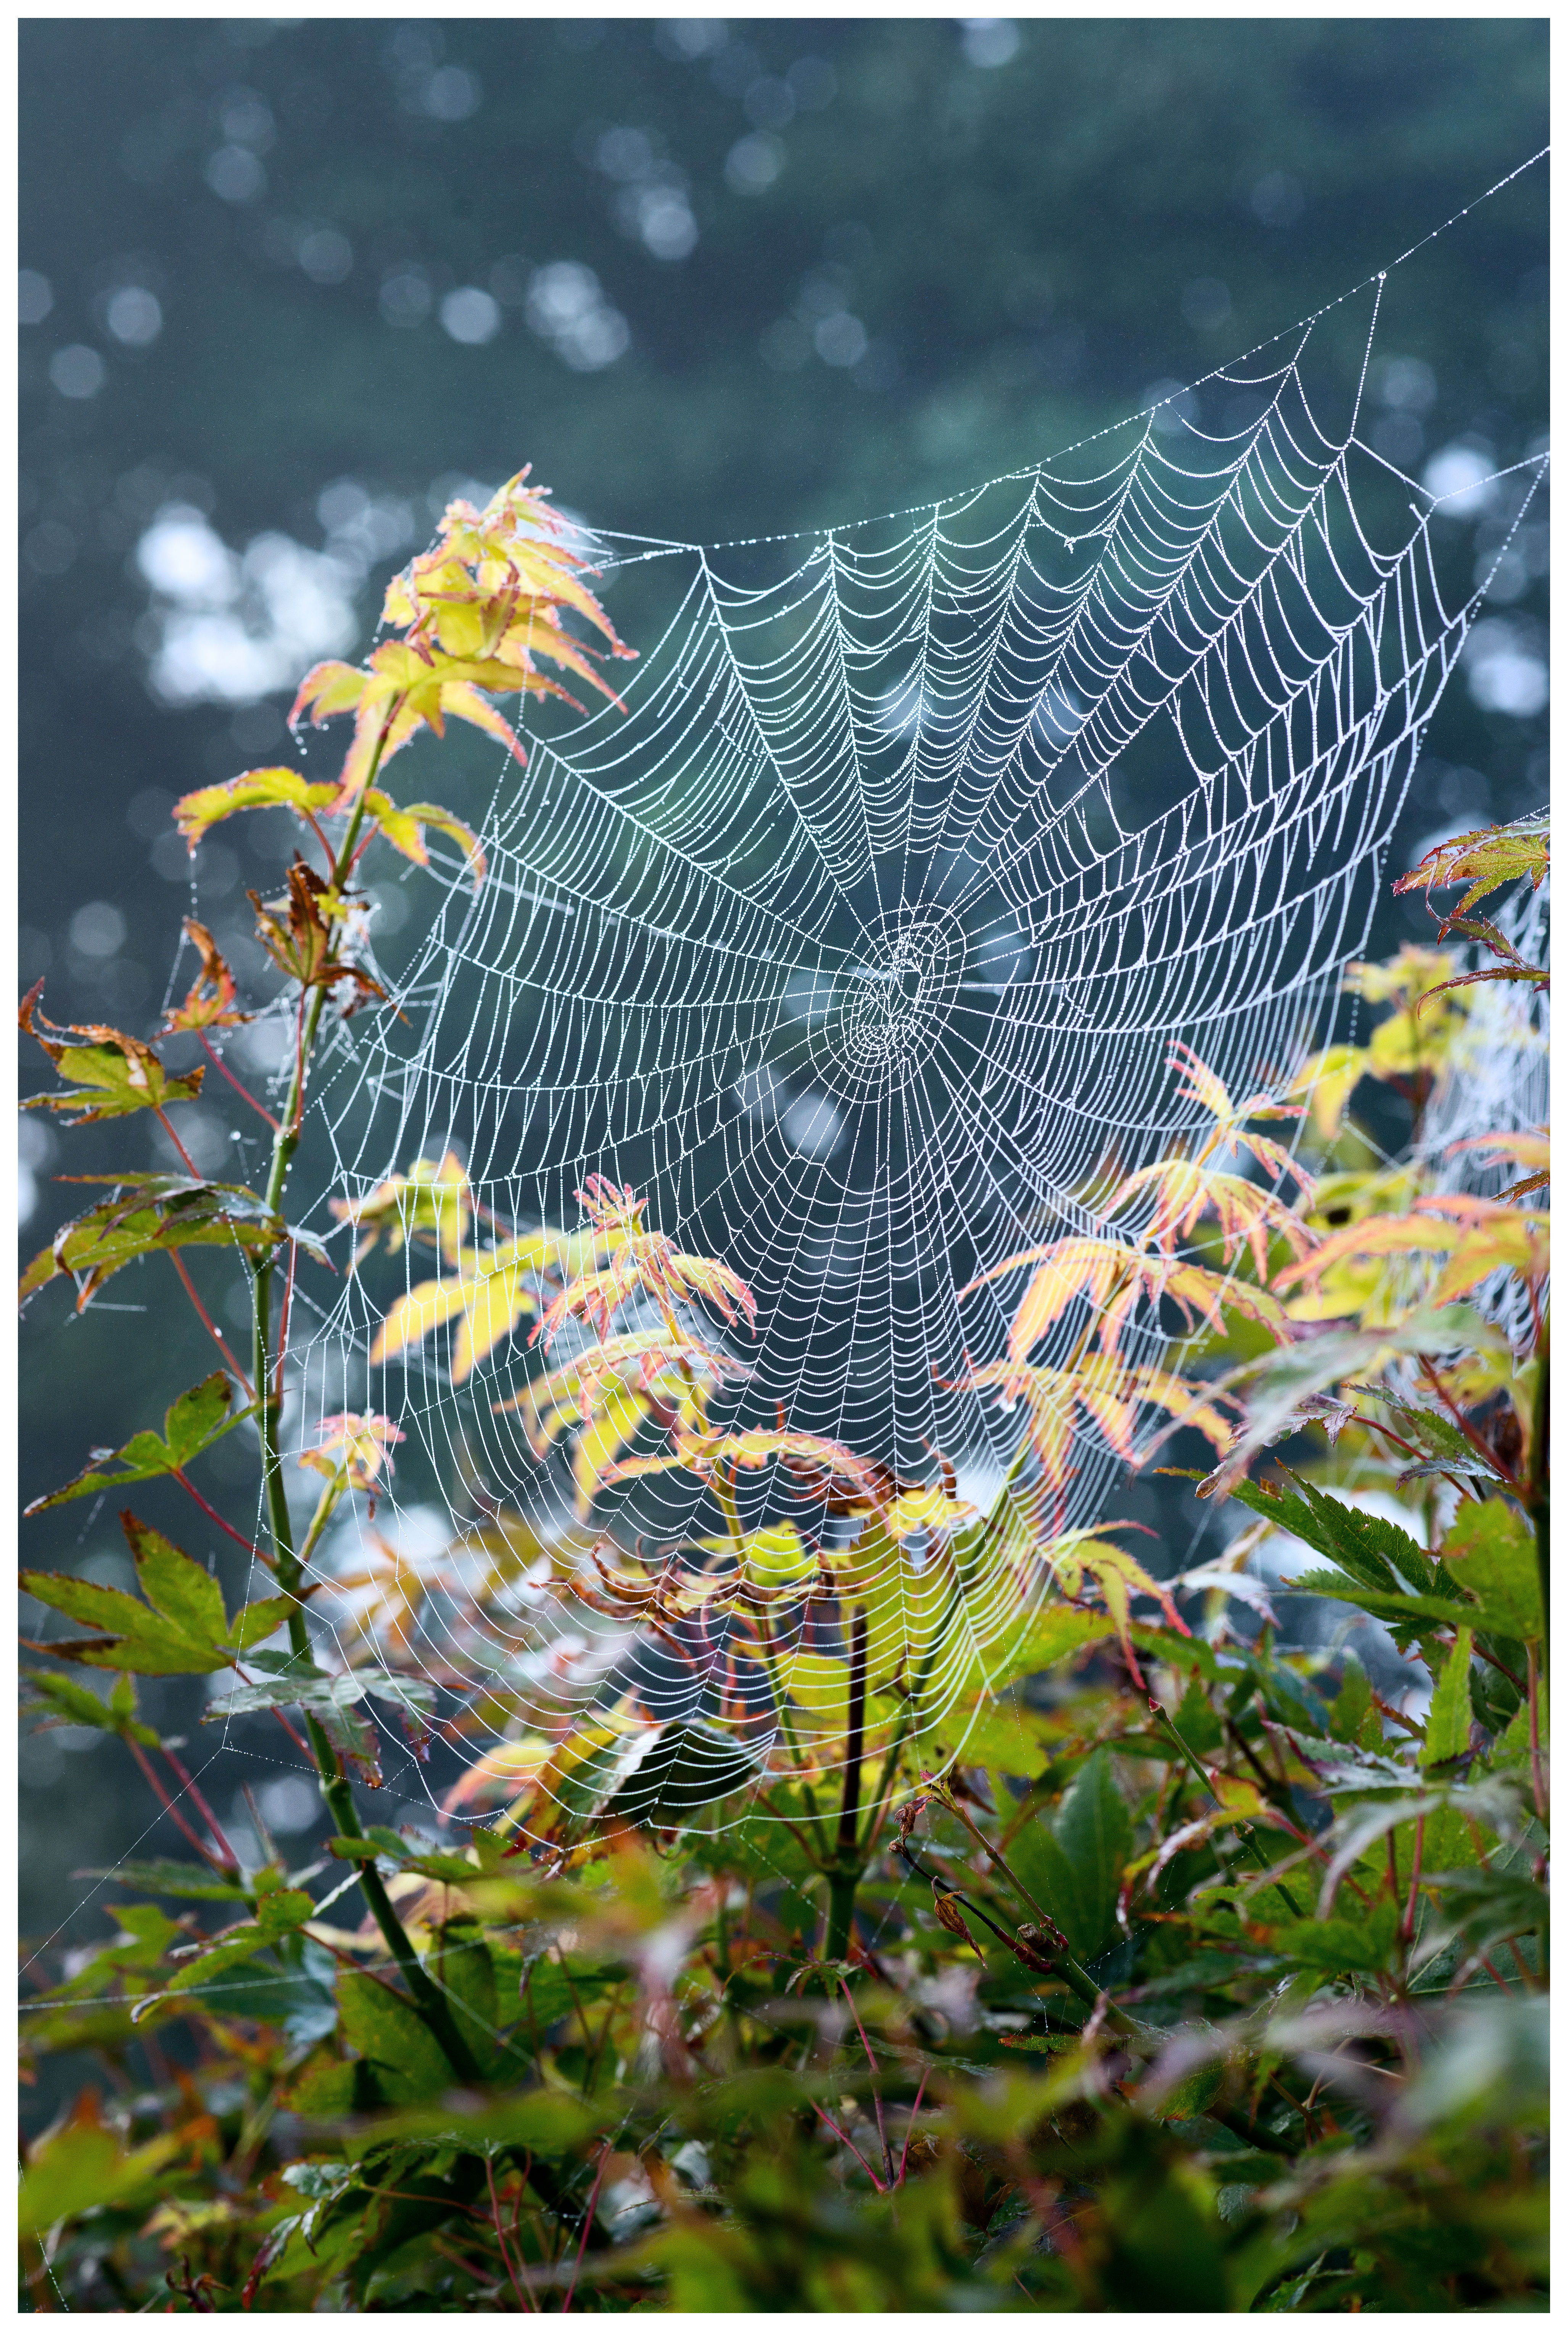
tree, cold, light, fog, mist, morning, leaf, flower, dark, web, color, insect, biology, small, botany, nikon, butterfly, garden, flora, fauna, material, invertebrate, spider web, spider, leaves, yorkshire, art, cool image, seasons, colours, wakefield, nikkor, delicate, i, acer, spiders